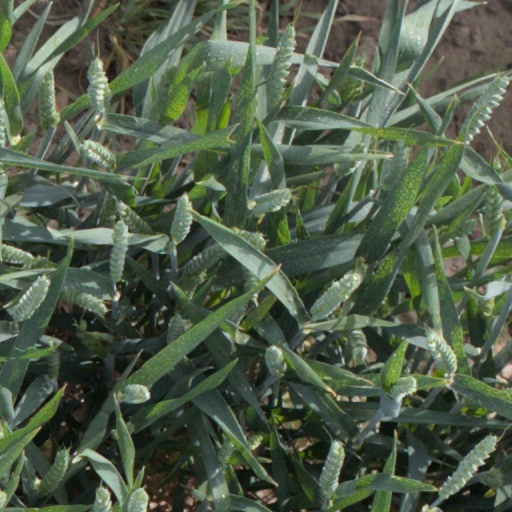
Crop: wheat